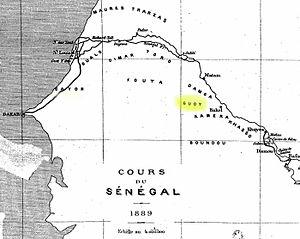
Le Goye était l'une des provinces du Gadiaga, l'ancien royaume de Galam, située dans la haute vallée du fleuve Sénégal, sur sa rive gauche, et à l'ouest de son affluent, la Falémé, près de Bakel.